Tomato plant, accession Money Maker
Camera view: vertical (180 deg); turntable rotation: 270 degrees
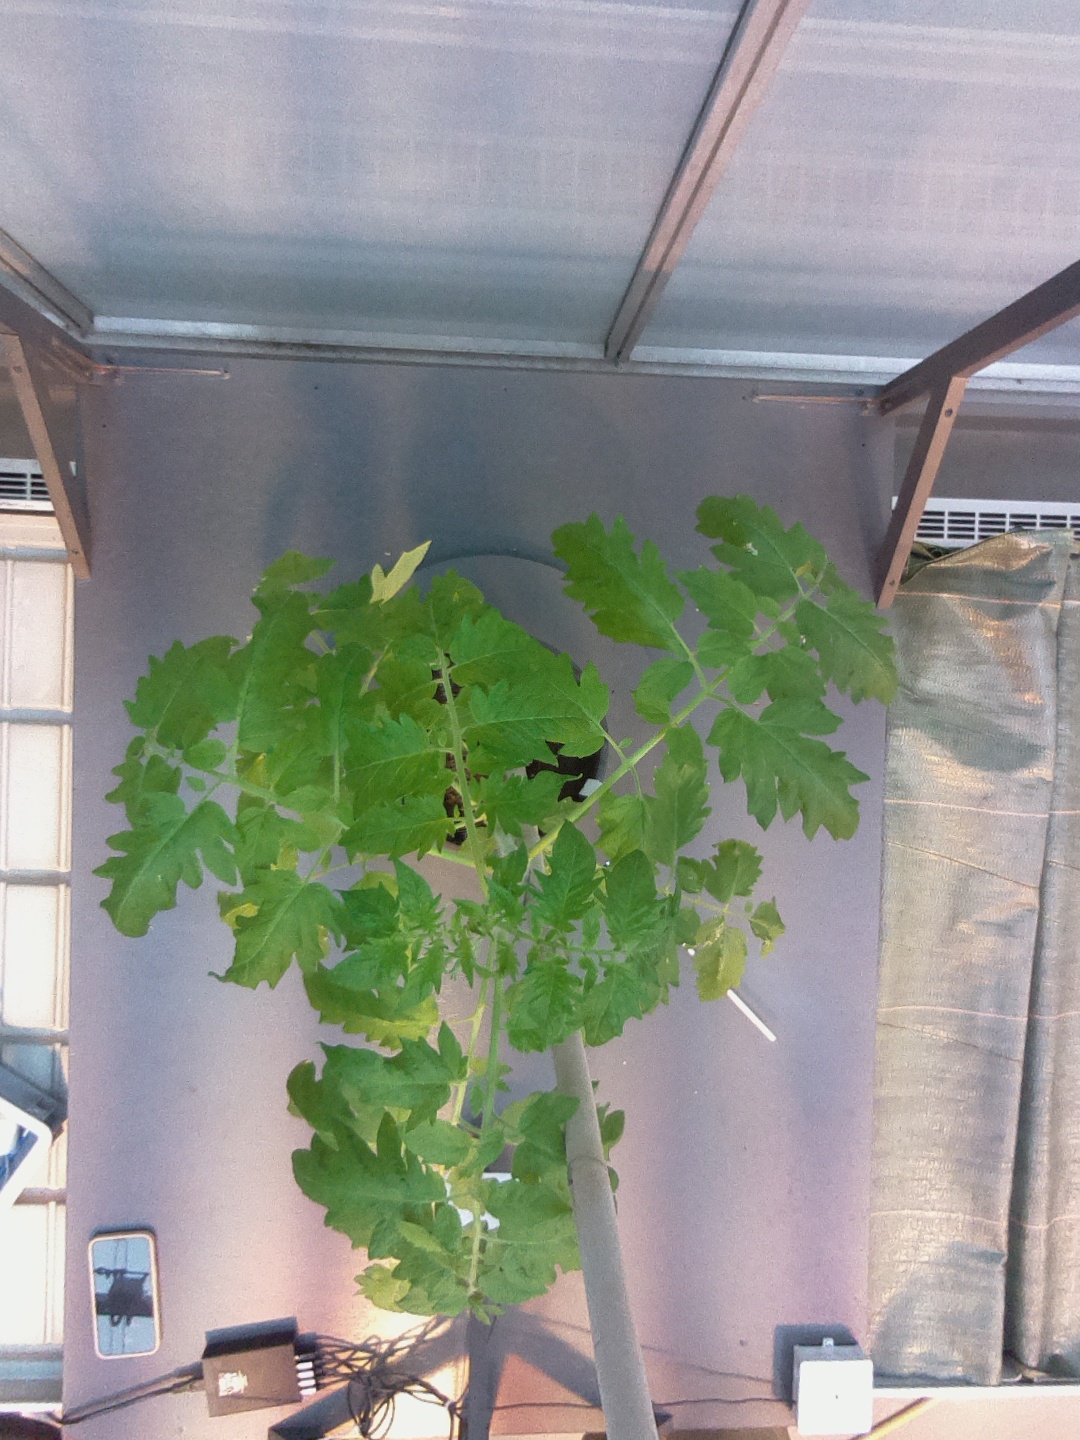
BBCH growth stage 54: 4 inflorescences visible